London Lions (ice hockey)

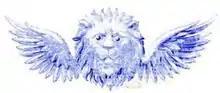
Original London Lions logo

The team was named for an earlier London Lions, which was founded in 1924 by Blane Sexton, played at Westminster from 1927, then at Golders Green and the Hammersmith Palais until 1934, when they moved to Wembley Arena as the Wembley Lions. In 1930, they won the first ever British Championship.